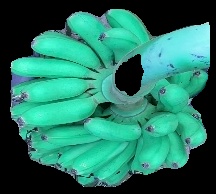
Variety: rasbale
Grade: grade1